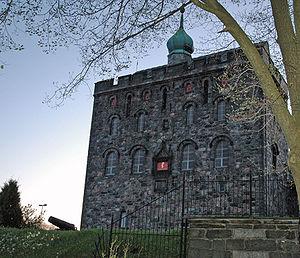
Anna Tronds, connue en anglais sous le nom d'Anna Throndsen et à titre posthume sous le nom d'Anna Rustung, est une noble dano-norvégienne. Dans l'histoire anglaise et écossaise, Anna Throndsen est surtout connue pour son mariage avec James Hepburn, 4ᵉ comte de Bothwell, un homme qui épousera plus tard Mary Stuart. Anna Throndsen est également connue pour son implication possible mais très controversée et contestée dans la rédaction de certaines des célèbres Casket Letters, ces lettres constituant les principale preuves contre Mary Stuart lors de l'enquête sur la mort d'Henry Stuart.